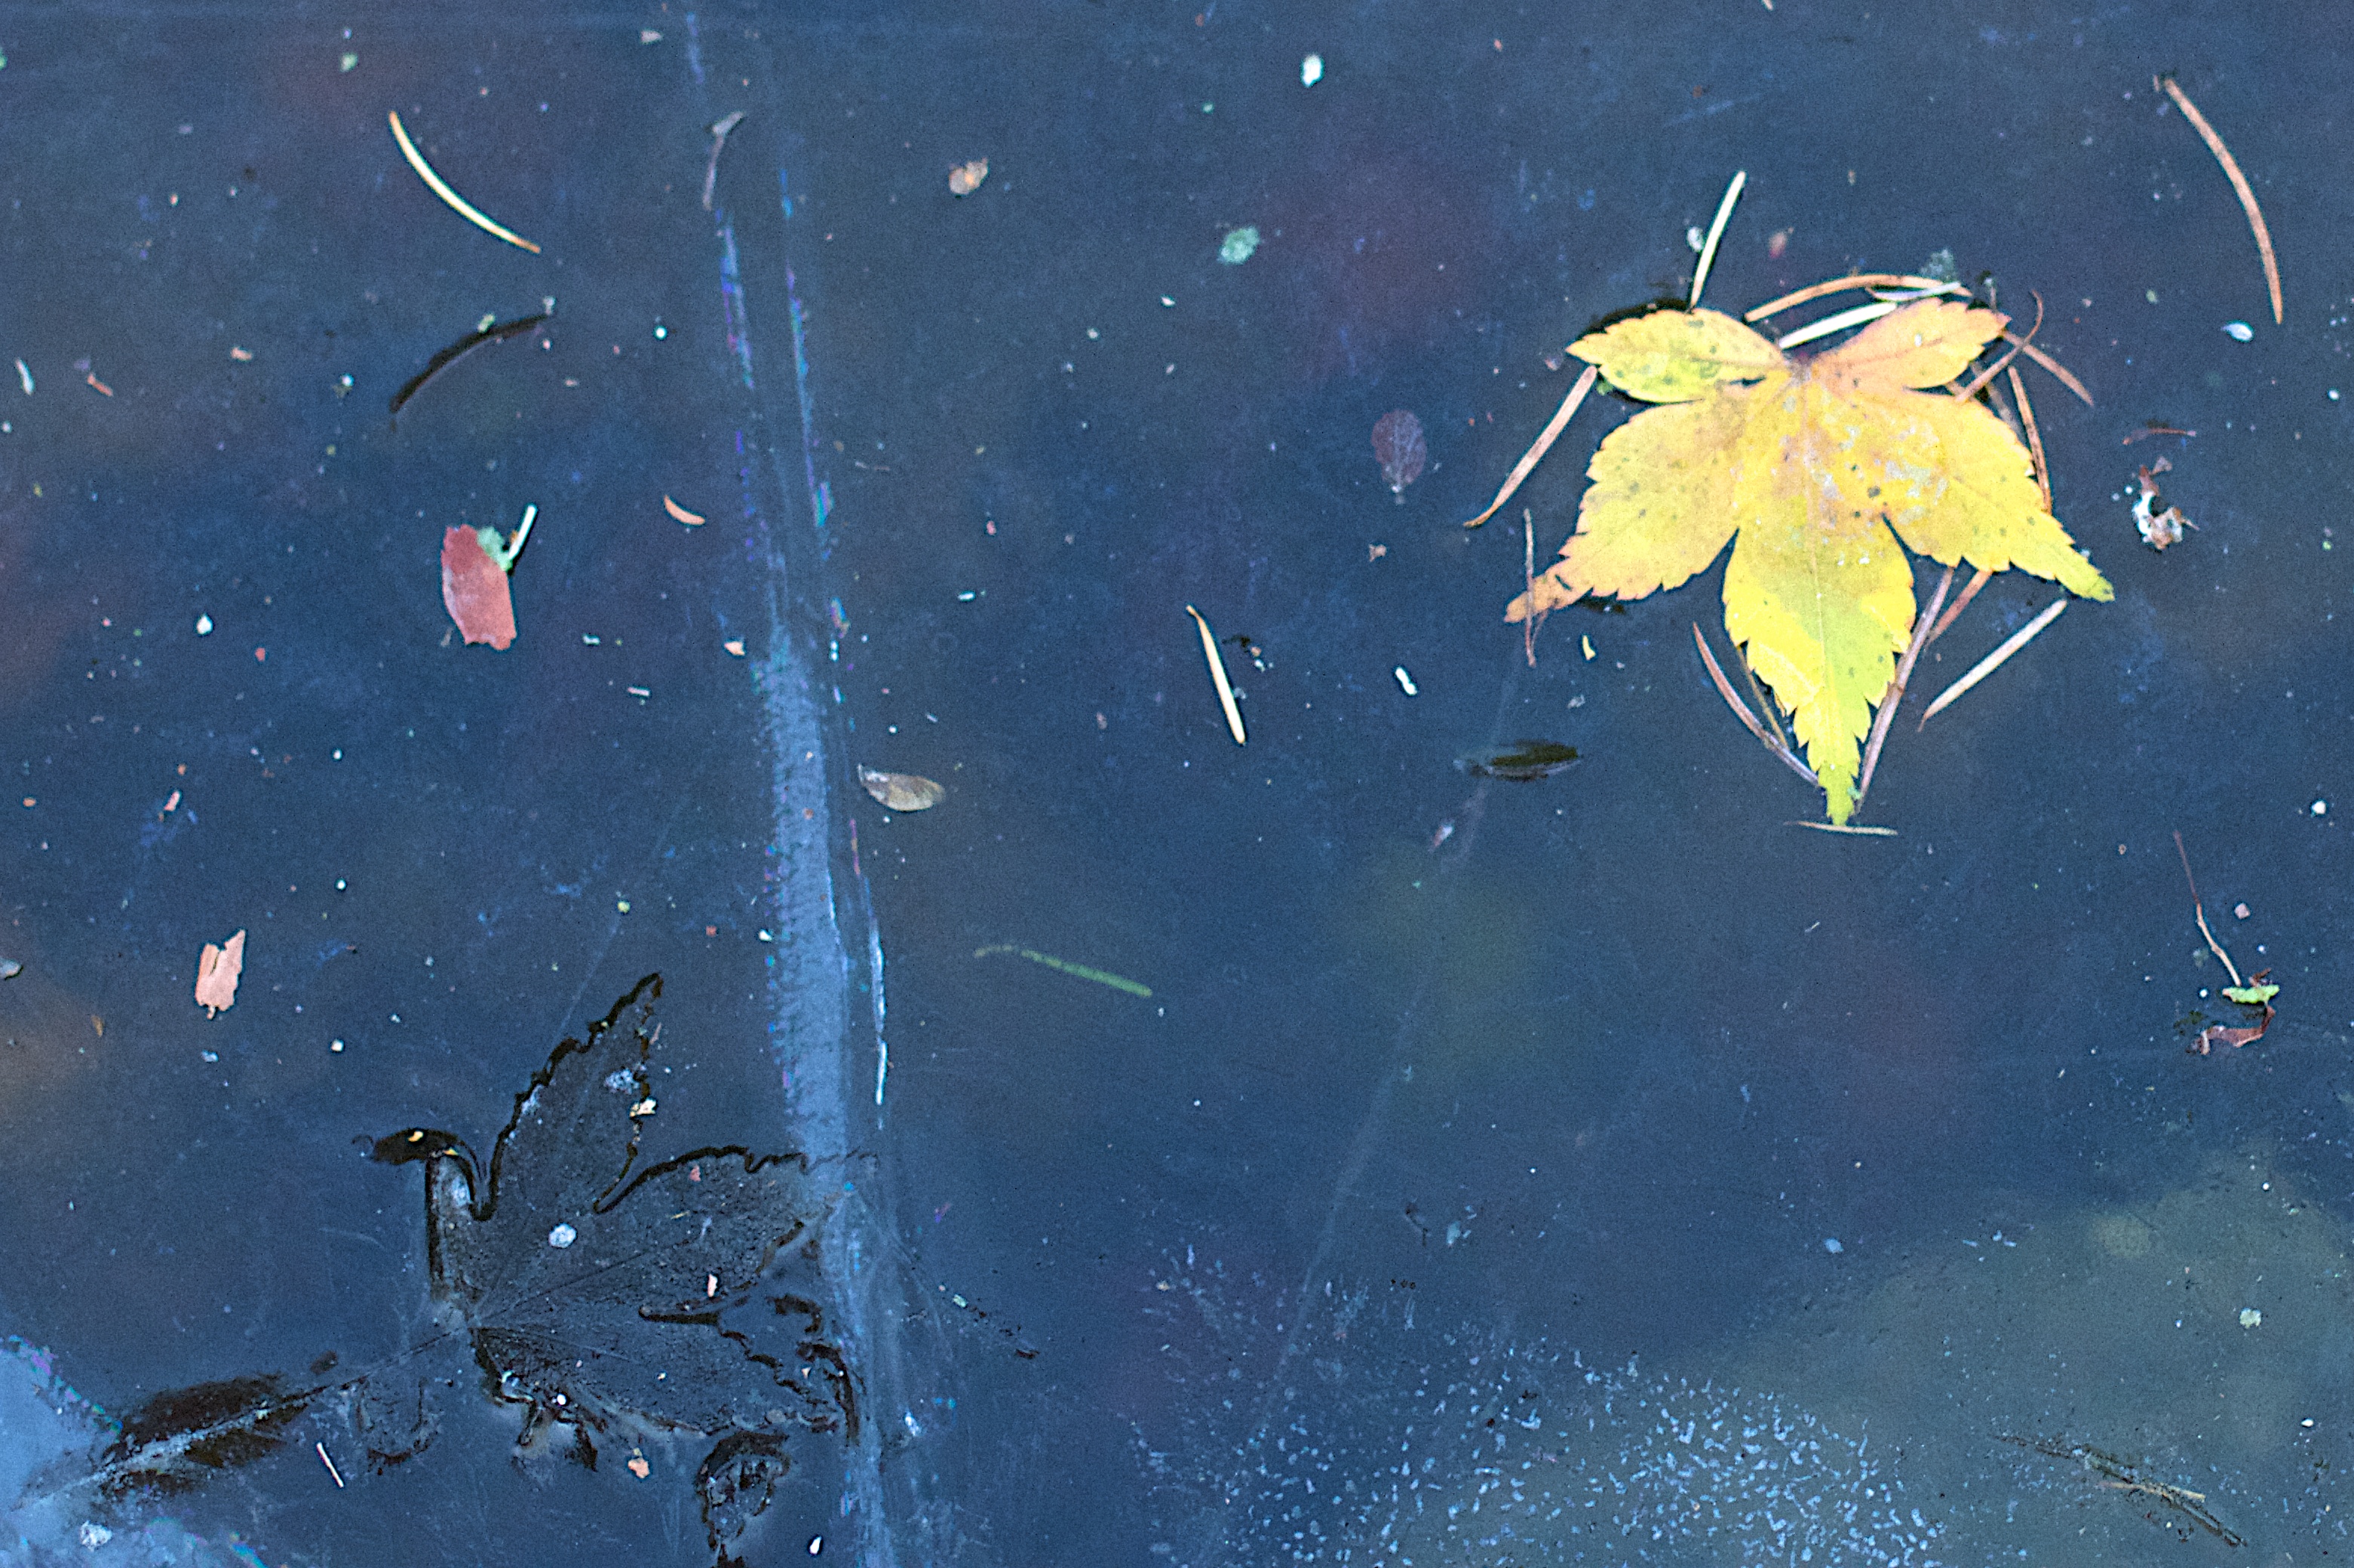
sunlight, leaf, flower, reflection, blue, season, astronomical object